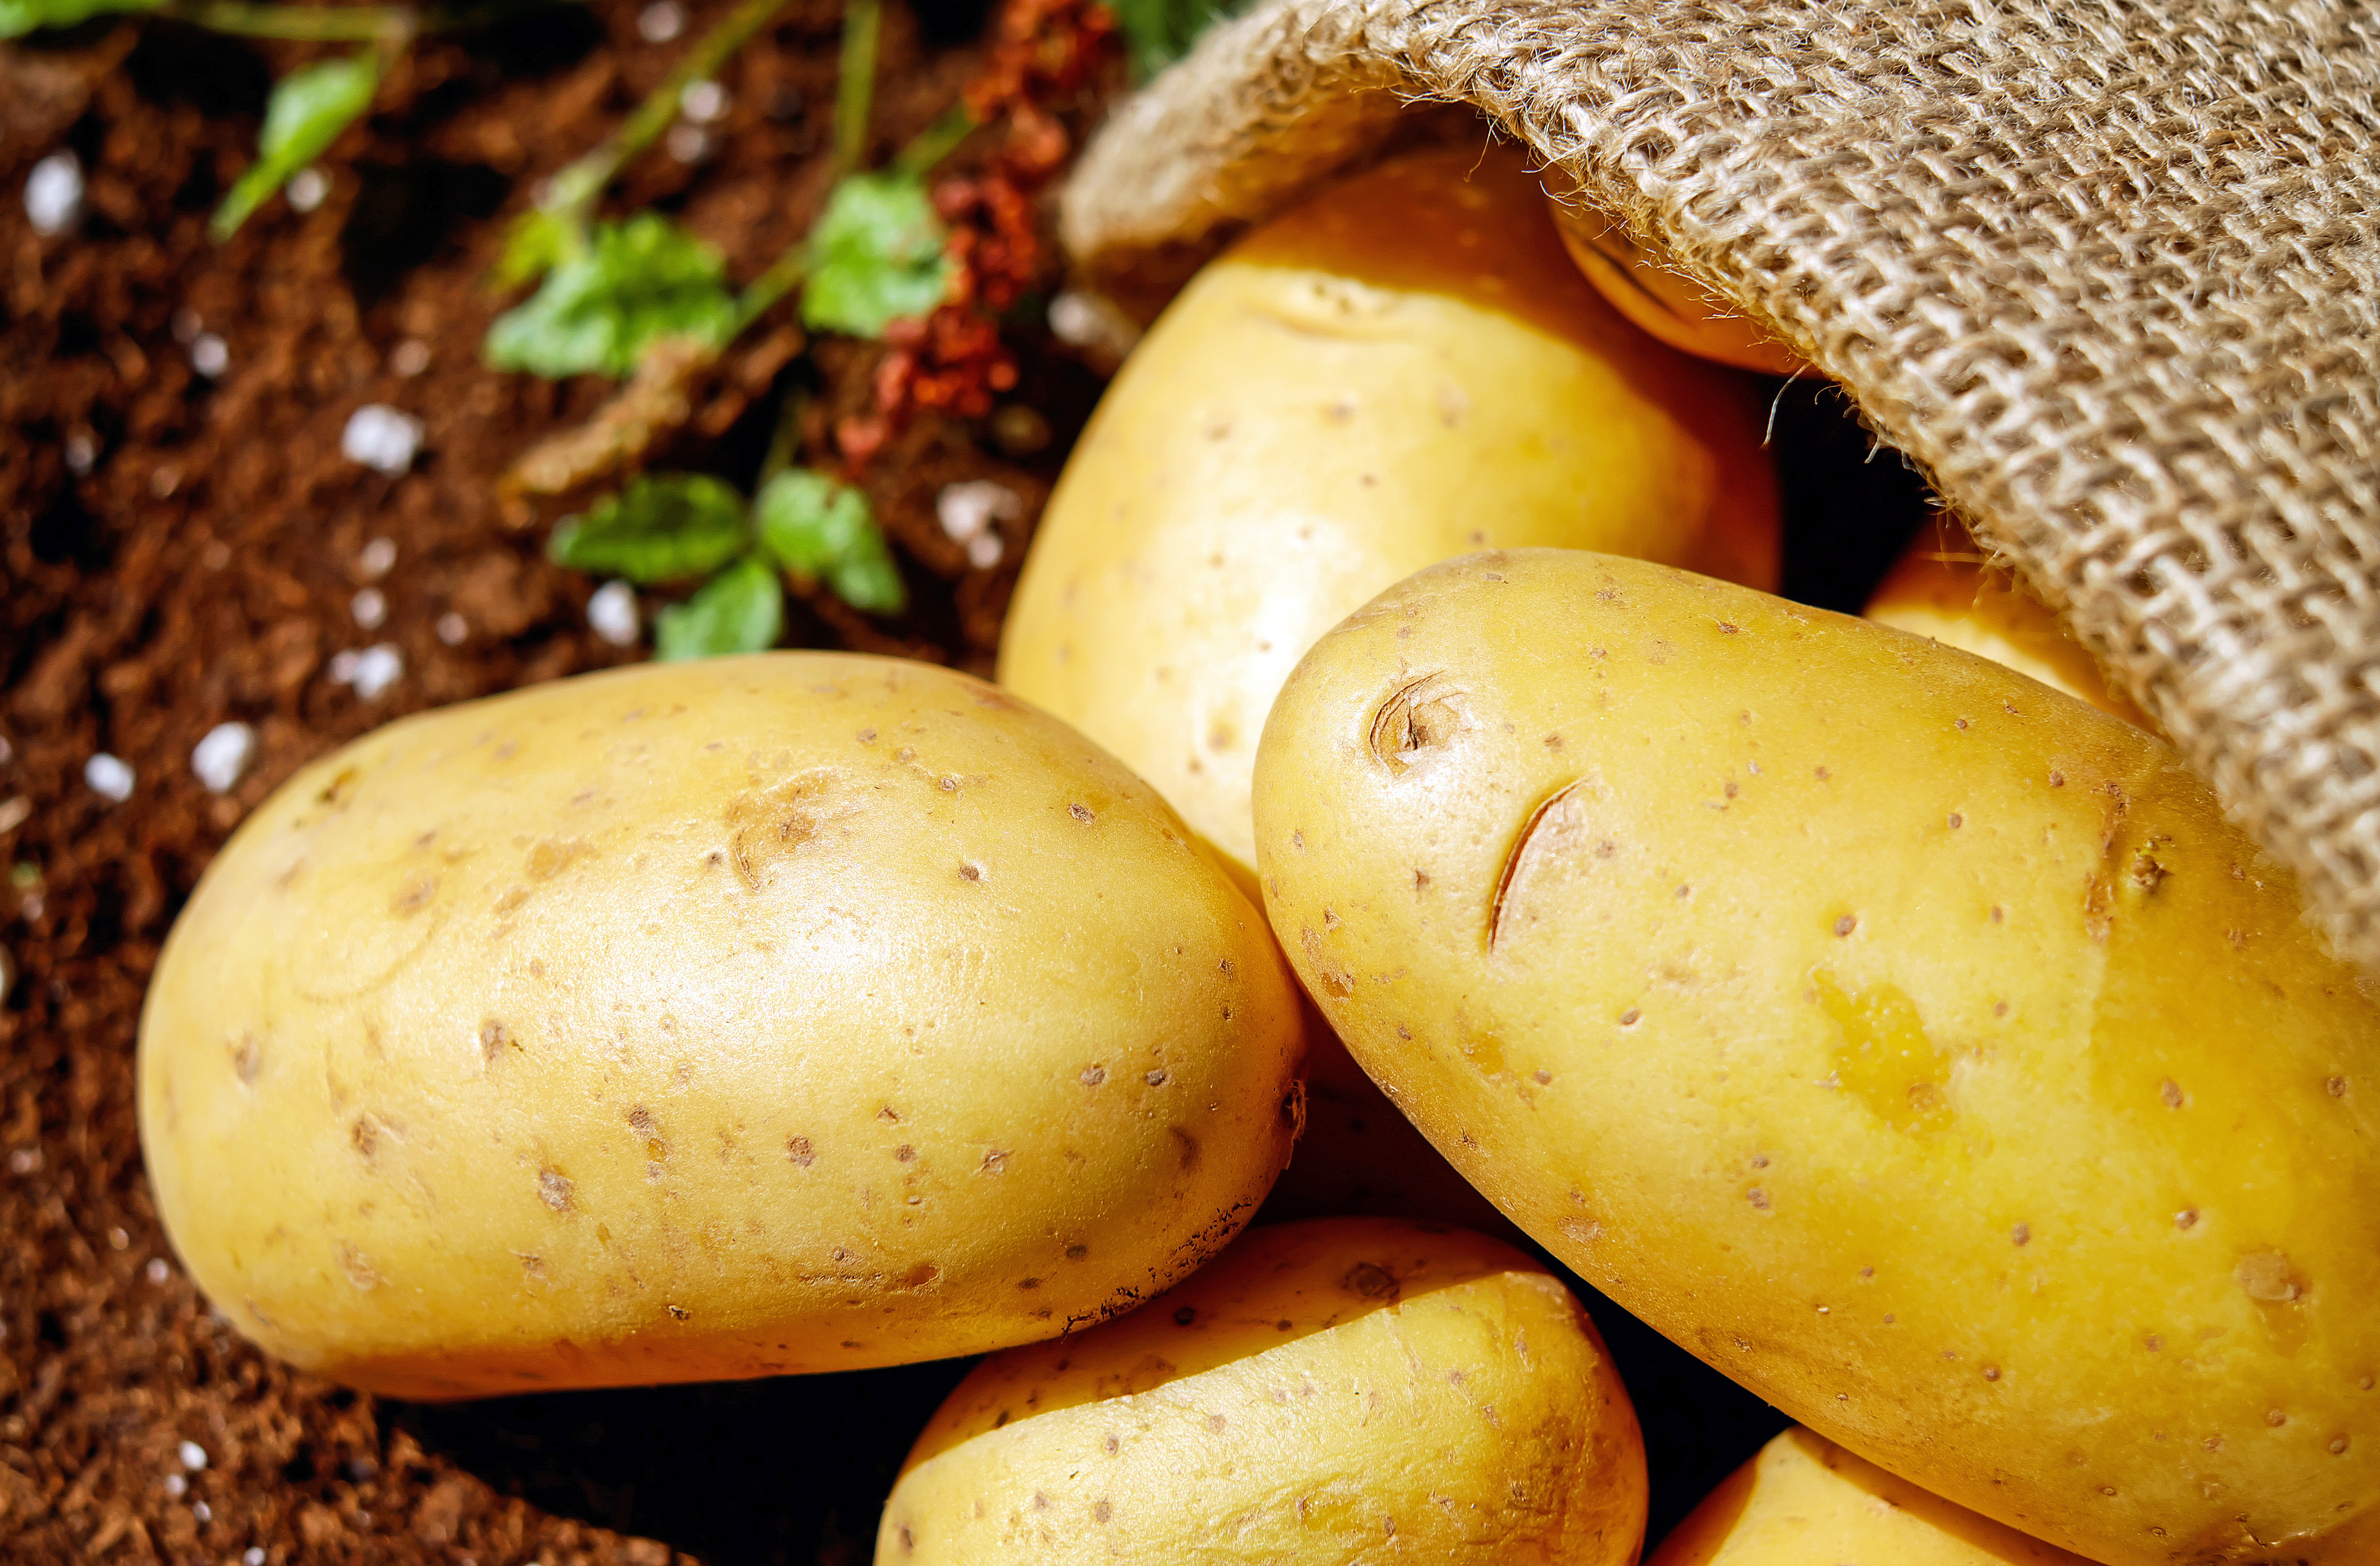
plant, fruit, food, harvest, produce, vegetable, soil, potato, close up, vegetables, potatoes, flowering plant, root vegetable, land plant, potato and tomato genus